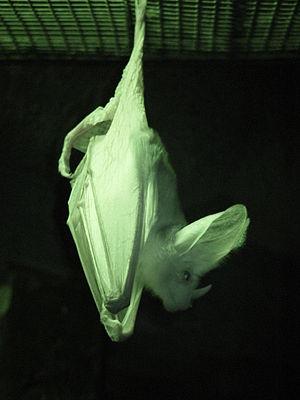
Macroderma gigas est une espèce de chauve-souris de la famille des Megadermatidae, la seule espèce actuelle du genre Macroderma. Elle doit son nom français à la finesse de la membrane de ses ailes qui la fait ressembler à un fantôme lorsqu'elle vole la nuit.
Les mégadermatidés sont une famille de chiroptères du sous-ordre des Yinpterochiroptera. C'est la famille des « faux-vampires ».